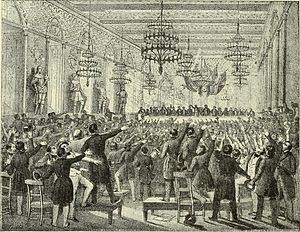
Le Parti de la liberté et du progrès est un ancien parti politique belge unitaire. Appelé Parti libéral depuis sa fondation en 1846, il changea de nom en 1961, à la suite de la crise congolaise. Il se scinda en 1972 en une aile francophone, le Parti de la liberté et du progrès et une aile flamande, le Partij voor Vrijheid en Vooruitgang.
Le gouvernement Rogier I est un gouvernement belge composé exclusivement de libéraux. Le 8 juin 1847, les libéraux gagnent les élections et succèdent au gouvernement catholique de Barthélémy de Theux. Ce gouvernement arrive à terme le 31 octobre 1852.